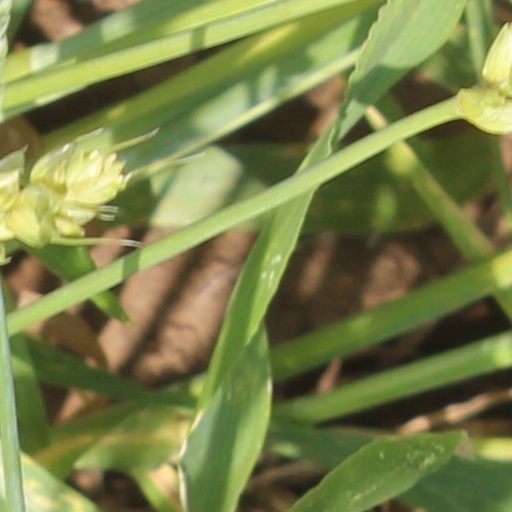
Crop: wheat